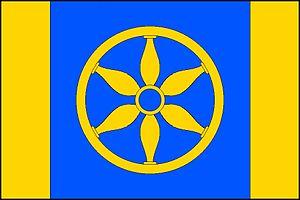
Koloveč est un bourg du district de Domažlice, dans la région de Plzeň, en République tchèque. Sa population s'élevait à 988 habitants en 2017.